Mayes-Hutton House

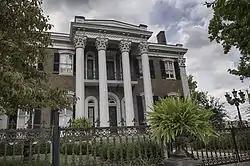
The Mayes-Hutton House in 2014

The Mayes-Hutton House is a historic house in Columbia, Maury County, Tennessee, USA.